Rolling stock of Network SouthEast

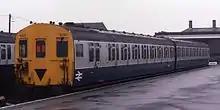
Network SouthEast inherited more than 7,000 vehicles, many "drab" and ageing. This Class 416 unit in British Rail blue and grey livery stands at in spring 1984.

The London & South East Sector (L&SE) was created in 1982 when British Rail underwent the process of . During the four-year life of this sector—Network SouthEast's immediate predecessor—the number of passenger-carrying vehicles allocated to it was reduced steadily as timetables were adapted in response to a decline in demand caused by the recession. In May 1984 L&SE operated 7,465 vehicles, which was to be reduced to 7,050 by the start of 1986. The NSE era started in June 1986 when the LS&E sector was rebranded, at which point it owned 7,004 vehicles. Of these, the great majority (6,080) were EMU coaches: about 68% of the network's 2,000 route mileage was electrified. There were 489 DMU/DEMU coaches, 57 locomotives and 435 coaches hauled by locomotives. Public address systems and power-assisted sliding doors were available on 51% and 23% of vehicles respectively, and the fleet had a mean age of 24 years. NSE's investment in new coaching stock, refurbishment of existing stock and electrification of routes changed all of these figures over the course of the sector's eight-year existence. By 1990, NSE had nearly 100 more EMU coaches but fewer DMUs and a near-halving of locomotive-hauled stock; and 80% of carriages had a public address system and 33% featured sliding doors.